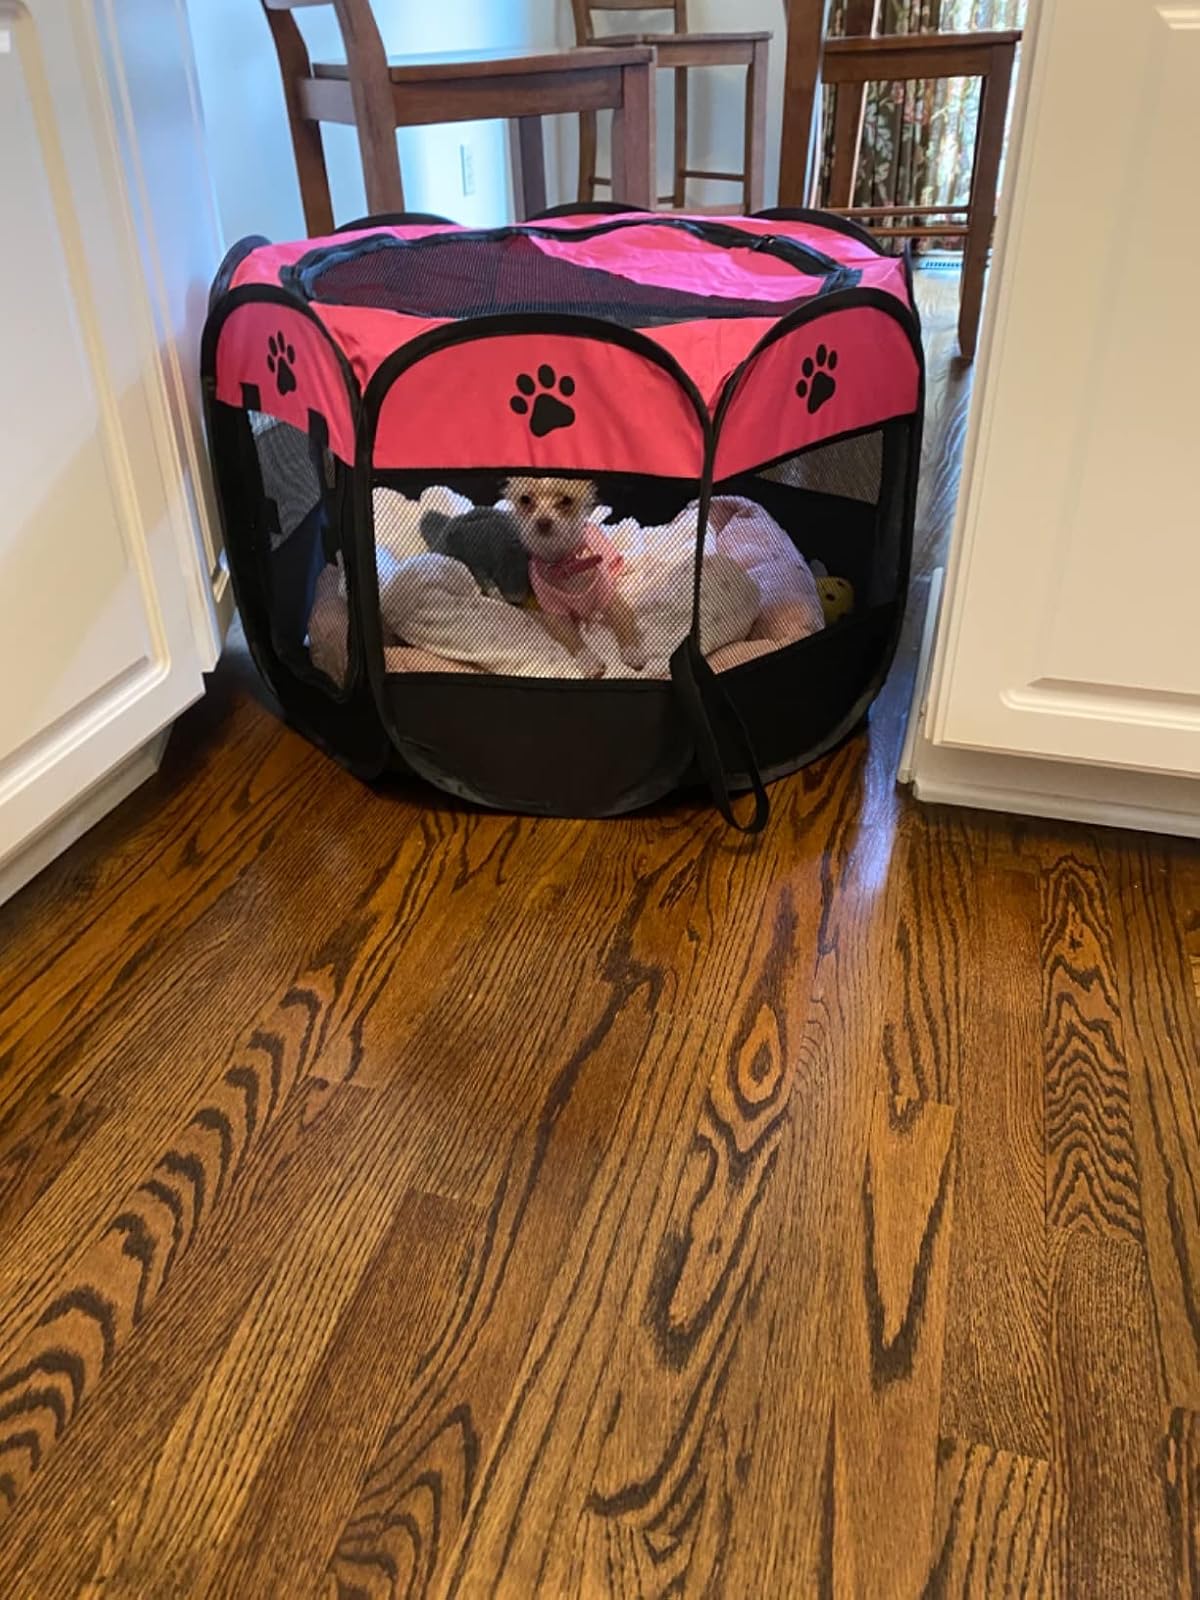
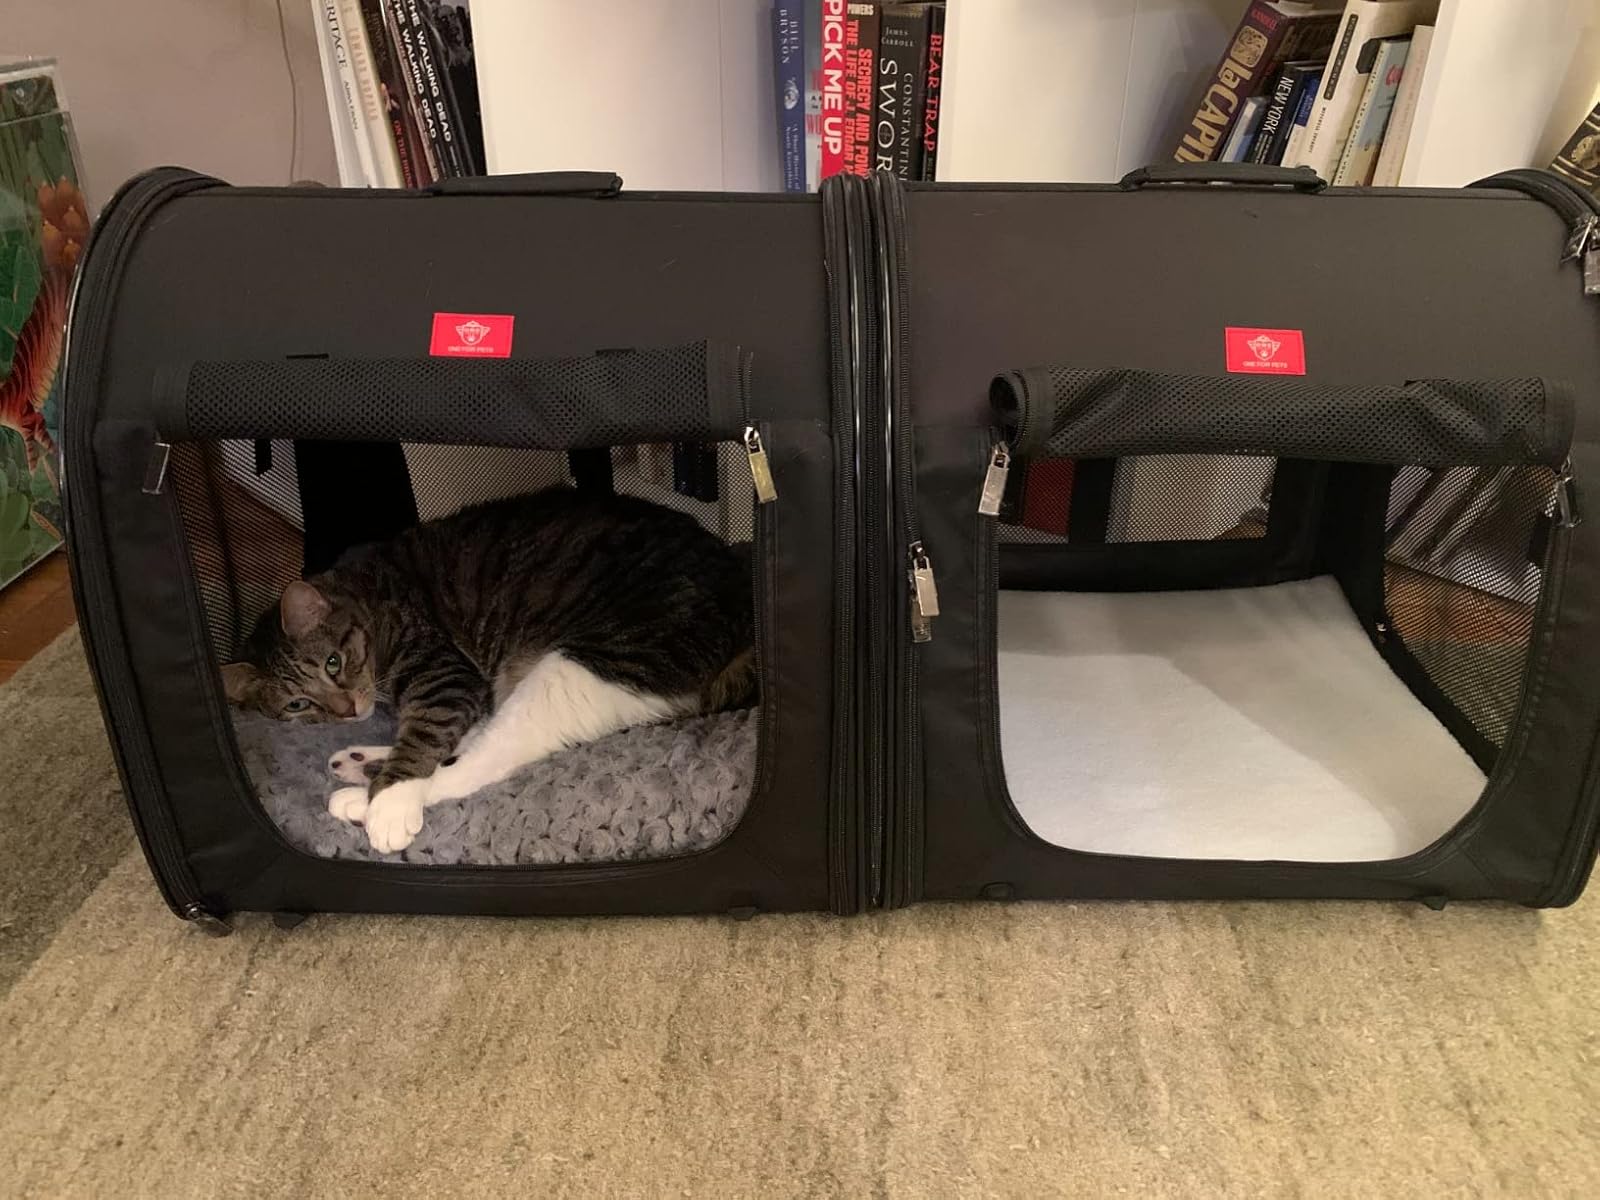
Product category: items_kennel
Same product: no